European Christian Political Party

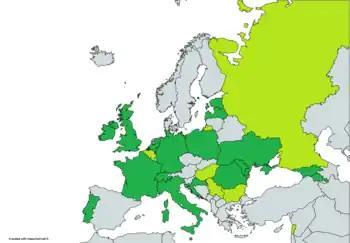
Countries with full and associate ECPP members:

The ECPP also includes a number of individual members, although, as most other European parties, it has not sought to develop mass individual membership.